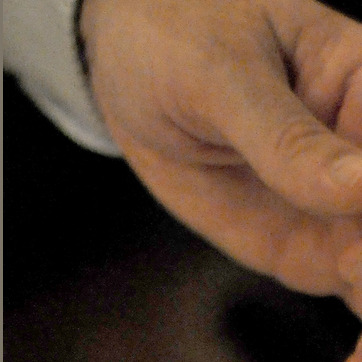
Material: skin